Faggs Manor, Pennsylvania

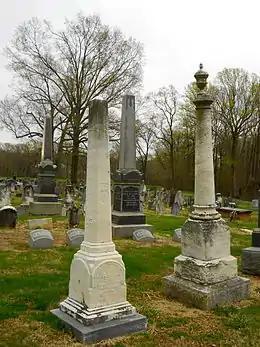
Cemetery

The earliest European settlement of the area began in the 1730s. Two paths used by the early settlers, one along the Big Elk Creek and the other over the hills of Highland Township met near Faggs Manor.